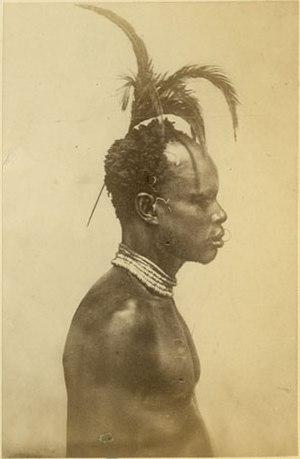
Les Avukaya sont une population d'Afrique centrale vivant principalement au sud du Soudan du Sud, dans les districts de Maridi et Yei de l'Équatoria-Occidental. Quelques communautés vivent également de l'autre côté de la frontière en République démocratique du Congo. Leur nombre a été estimé entre 10 000 et 15 000 personnes au début des années 1980. Pour le seul Soudan du Sud, d'autres sources portent ces chiffres à 50 000.
Richard Buchta est un explorateur et photographe autrichien. Né le 19 janvier 1845 à Radłów, il est décédé le 29 juillet 1894 à Vienne.